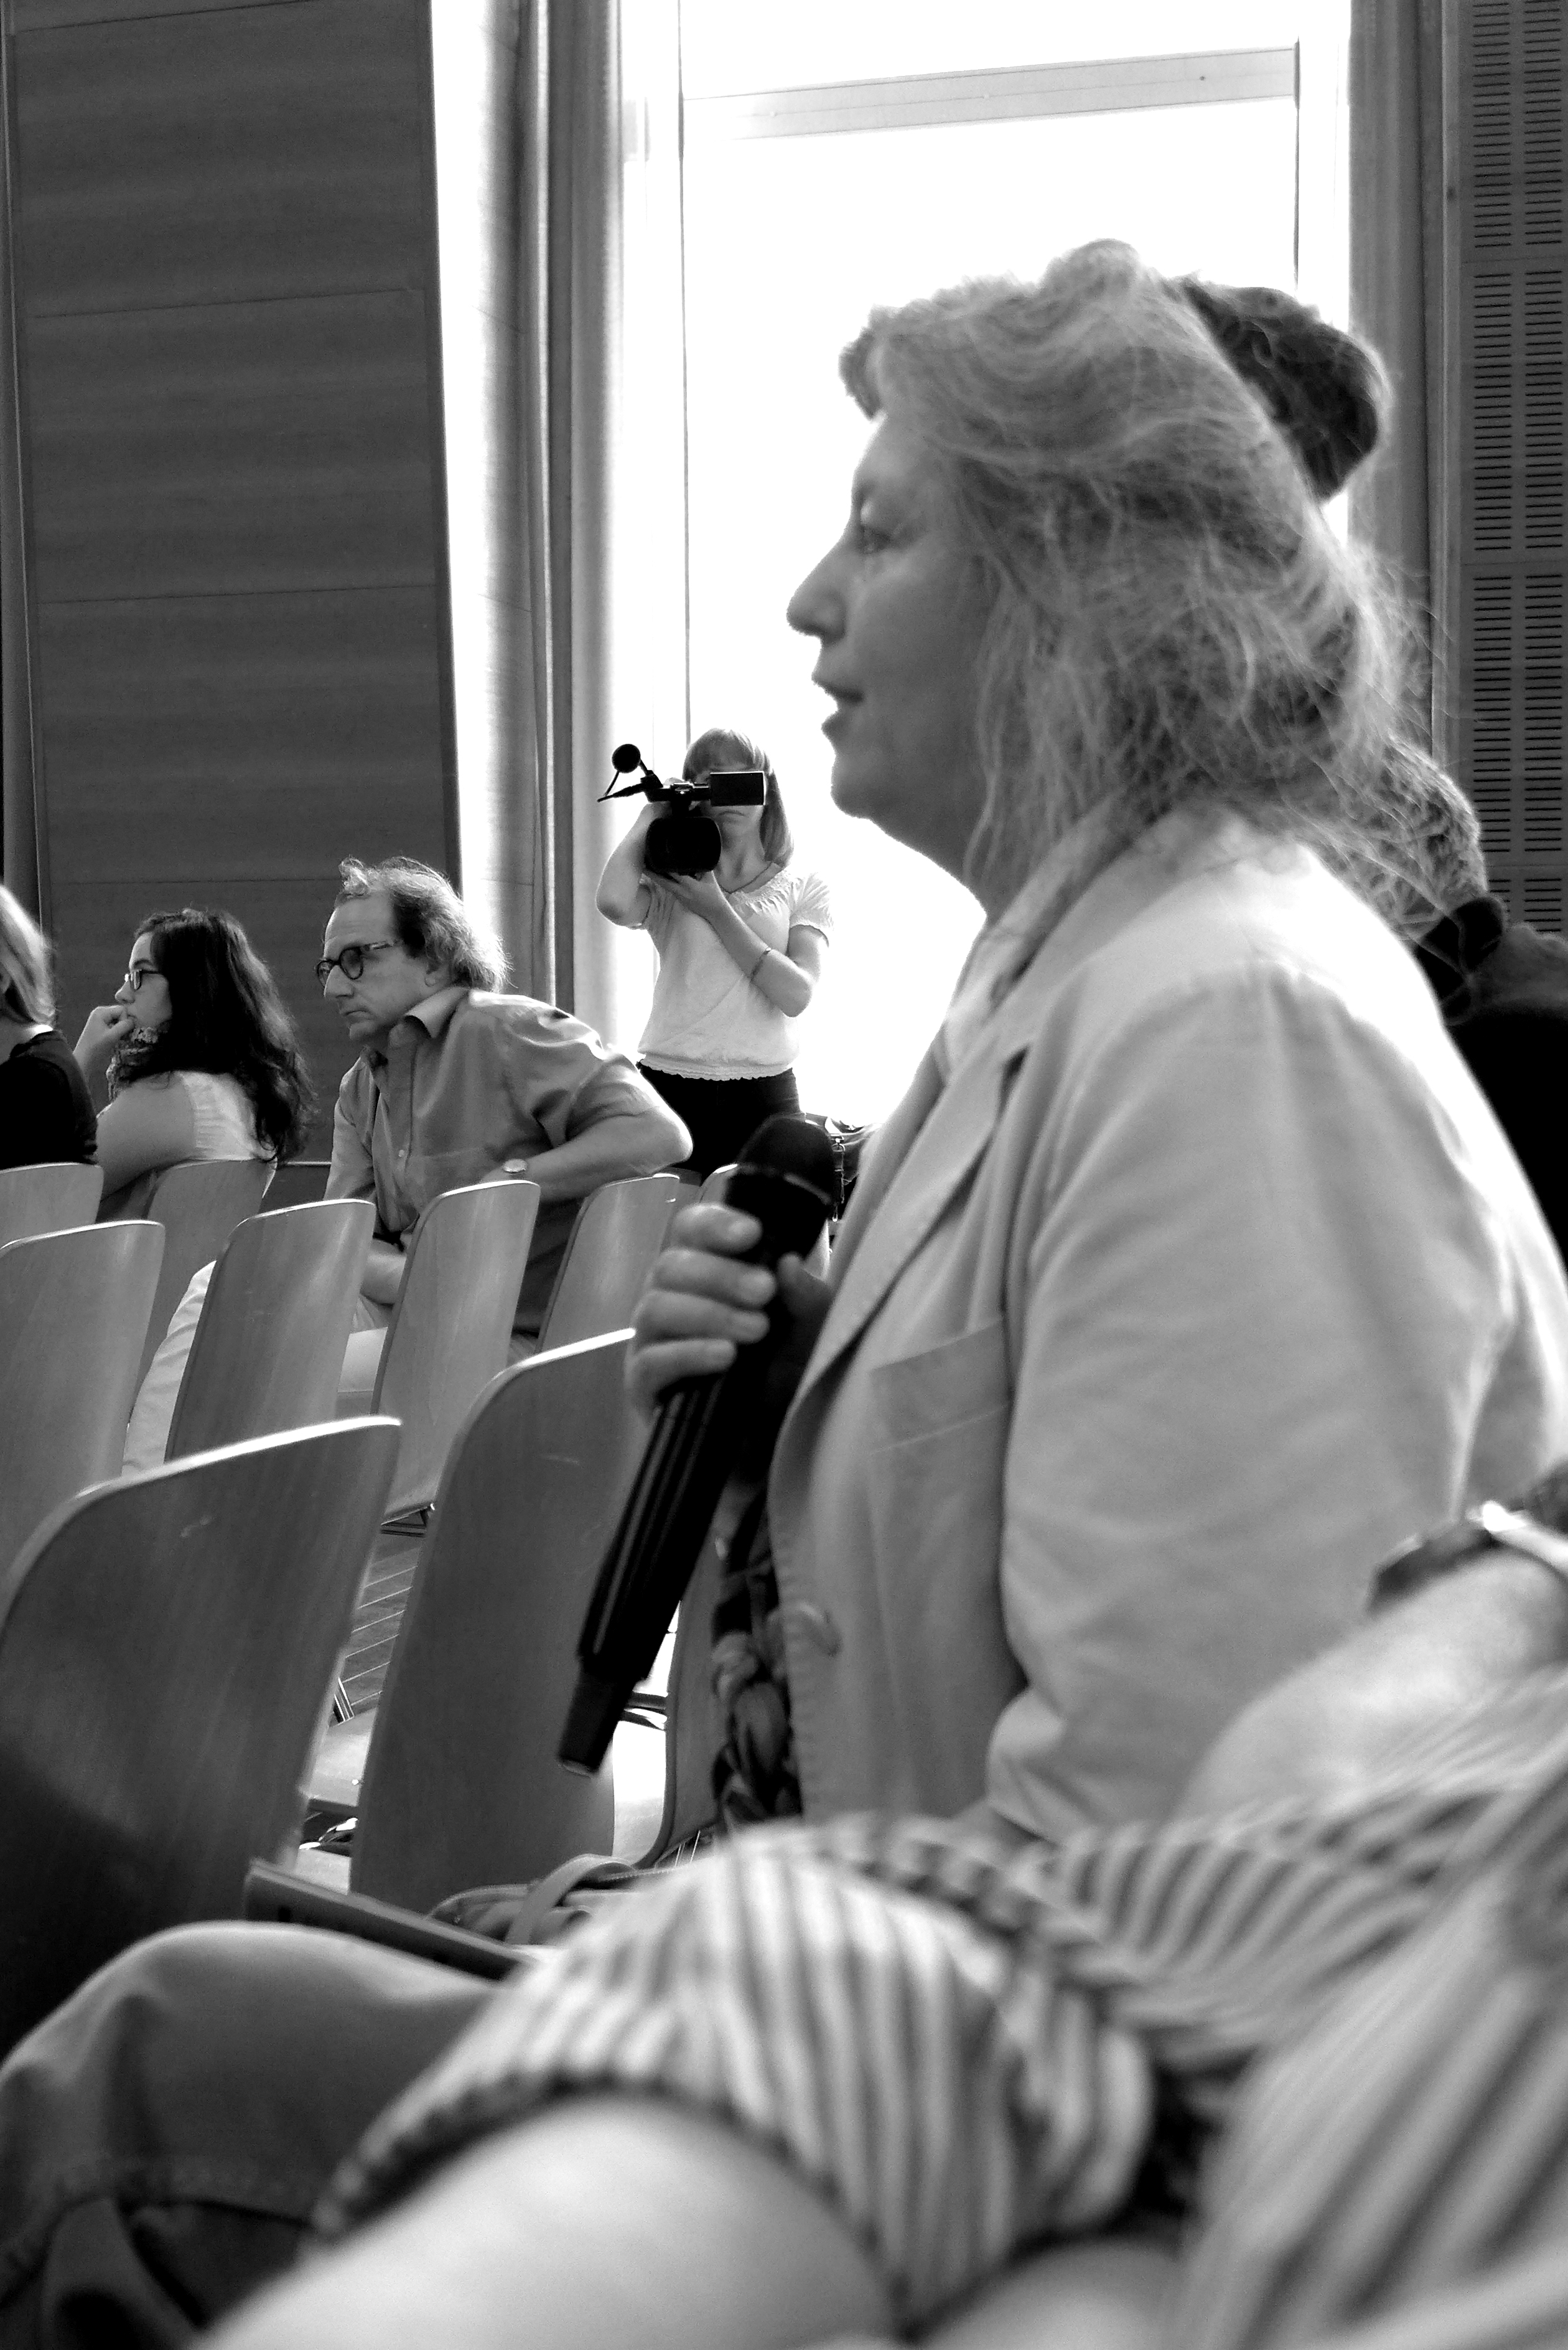
man, person, black and white, white, sitting, fashion, black, monochrome, conversation, bw, blackandwhite, blackwhite, photograph, germany, alemania, allemagne, sw, schwarzweiss, schwarzweis, frankfurtmain, frankfurtammain, frankfurtam, frankfurtamain, germania, hesse, hassia, hessen, frankfurt, schwarzweissfotografie, schwarzweisfotografie, panel, discussion, policy, goetheuniversity, paneldiscussion, interaction, monochrome photography, human positions